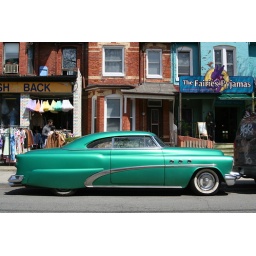
old muscle car parked in kensington market